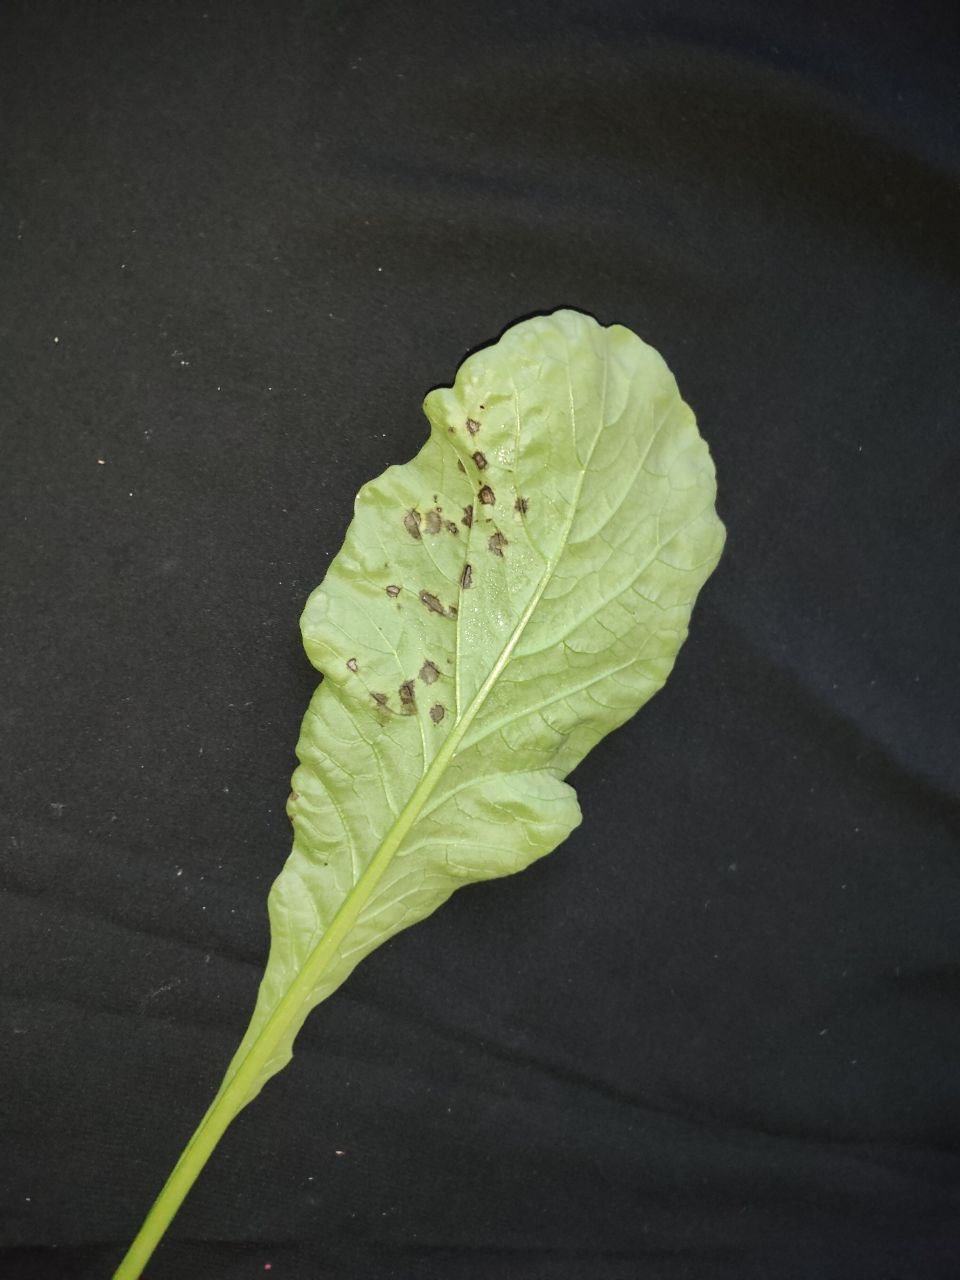
Label: Black leaf spot